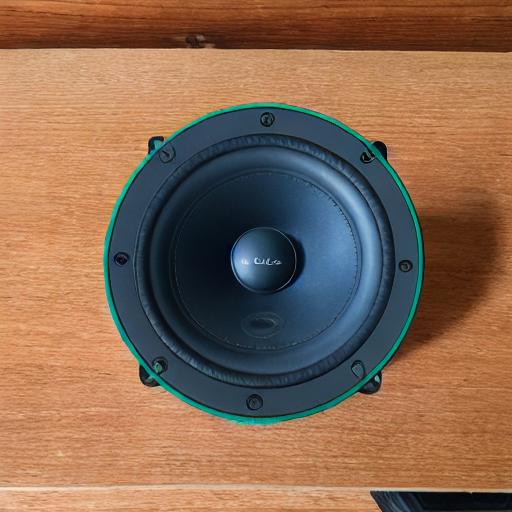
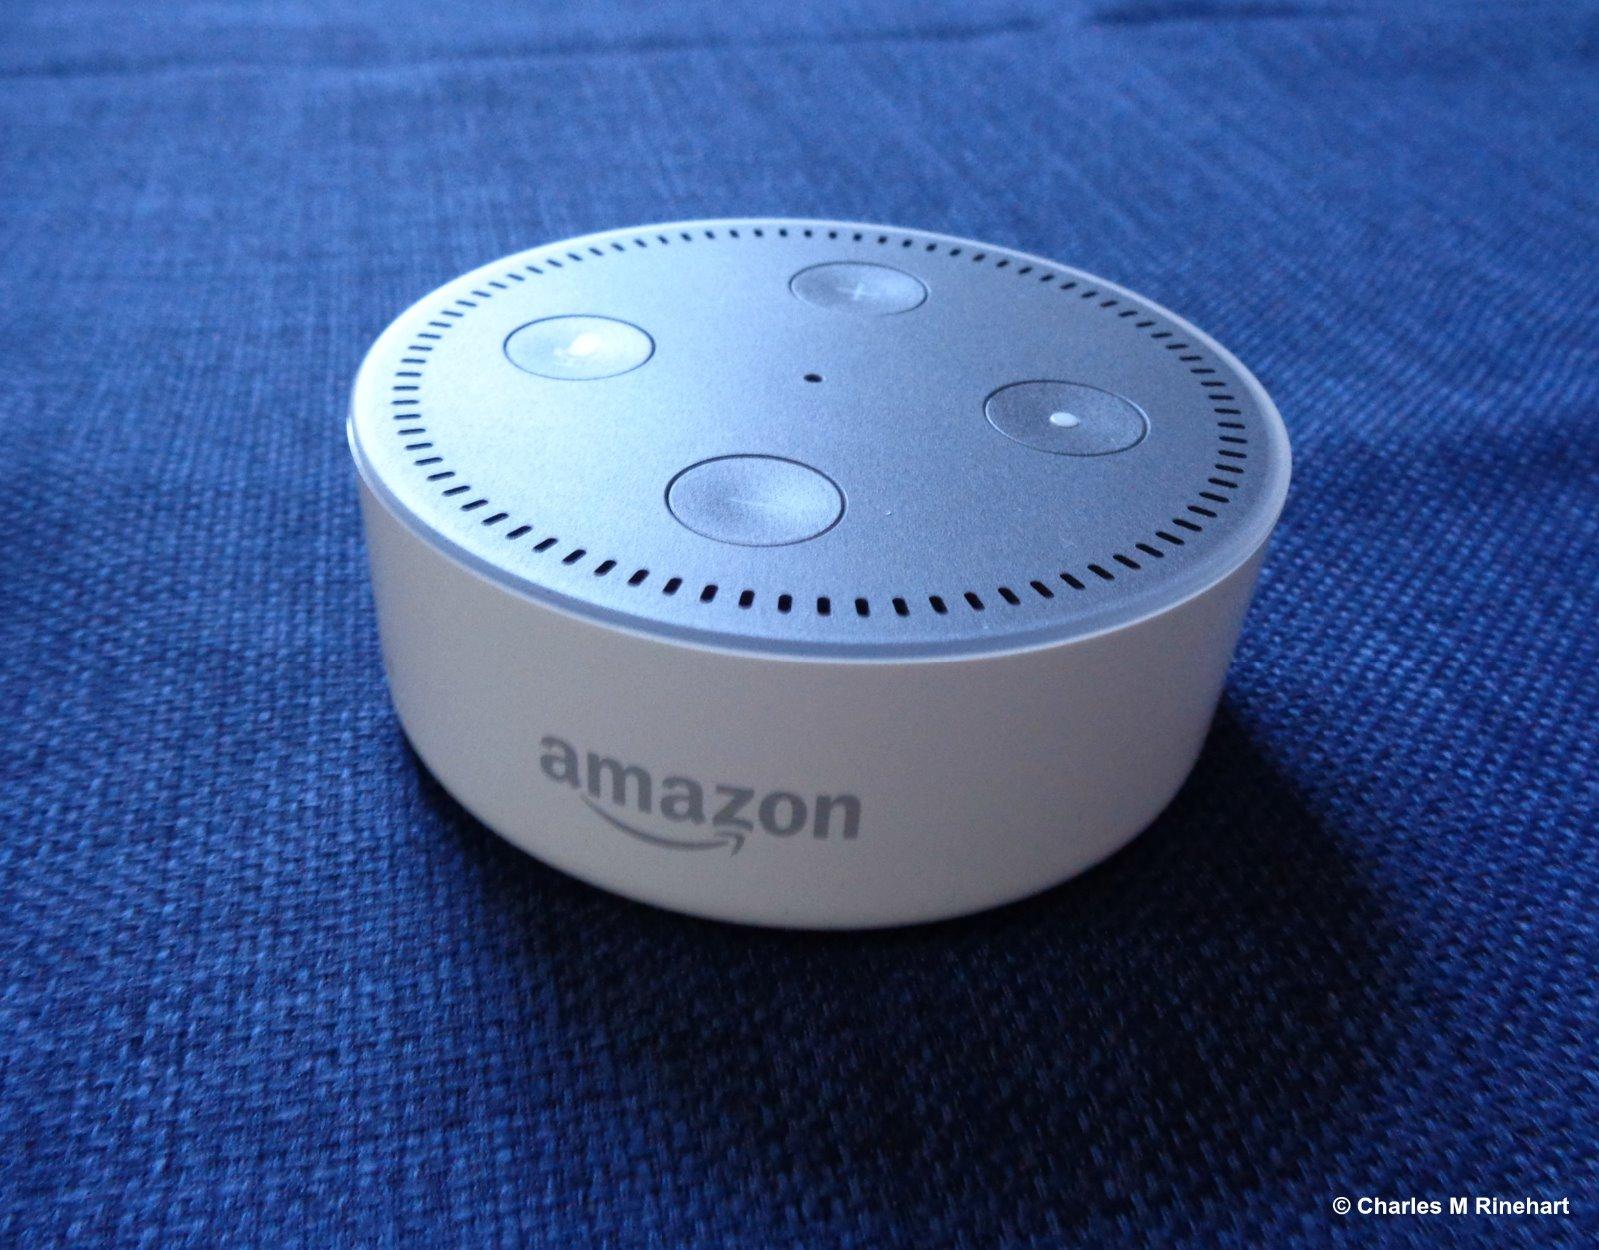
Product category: speaker
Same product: no